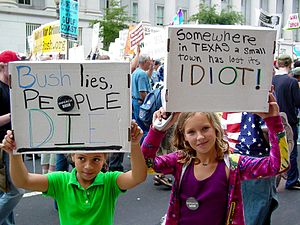
Nyttige idioter
Begrebet "Nyttige idioter" anvendes til tider om deltagere i demonstrationer, der anses at være manipuleret. Meningerne om, hvem der er idiot, er delte.
Nyttig idiot og nyttige idioter er udtryk, der bruges til at betegne en person eller en gruppe af personer, der, uden at de selv er klar over det, bliver manipuleret til at gå andres ærinde.